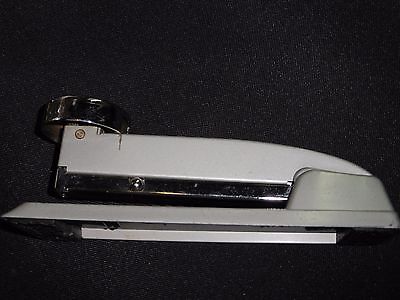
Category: stapler